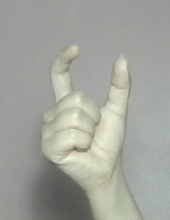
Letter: nun